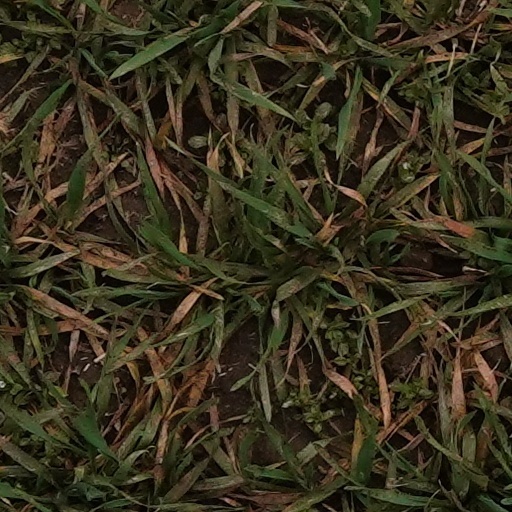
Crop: wheat